Dudley Senanayake

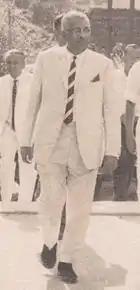
Dudley Senanayaka in 1965, at Hillwood Girls' College Kandy

Senanayake was able to form a government following the 1965 elections and served his longest term as prime minister from March 1965 to May 1970. He had narrowly missed an assassination attempt on 23 March 1965 when a bomb was thrown into Esmond Wickremesinghe's house moments after Senanayake had left the premises while negotiations were underway to form a government.